Mina Shum

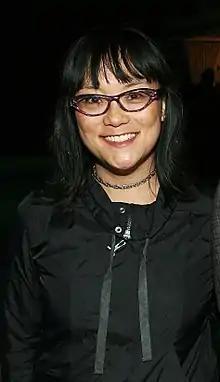
Shum in 2011

Mina Shum (born 1966) is an independent Canadian filmmaker. She is a writer and director of award-winning feature films, numerous shorts and has created site specific installations and theatre. Her features, "Double Happiness" and "Long Life, Happiness & Prosperity" both premiered in the US at the Sundance Film Festival and "Double Happiness" won the Wolfgang Staudte Prize for Best First Feature at the Berlin Film Festival and the Audience Award at Torino. She was director resident at the Canadian Film Centre in Toronto. She was also a member of an alternative rock band called "Playdoh Republic".